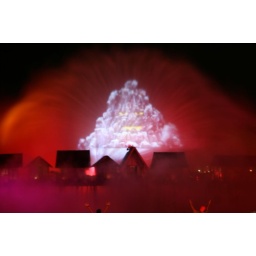
This mountain is created by lighting the water fountain by laser rays. It looked real.....